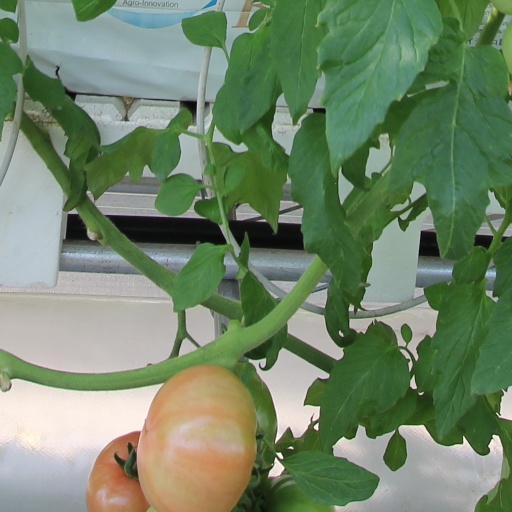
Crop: tomato